Virginie Griess-Traut

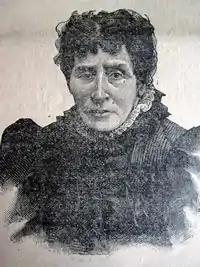
Portrait of Virginie Griess-Traut

Virginie Griess-Traut (1814–1898) was a French feminist, pacifist, and peace activist.